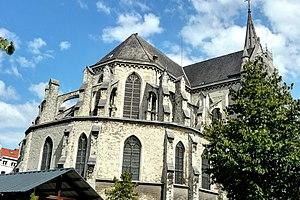
Église Saint-Servais (Schaerbeek) Bruxelles
L'église Saint-Servais est un édifice religieux catholique de style néogothique sis chaussée de Haecht, à Schaerbeek, commune septentrionale de la ville de Bruxelles. Construite durant la seconde moitié du XIXe siècle l'église est lieu de culte de la paroisse catholique du quartier.